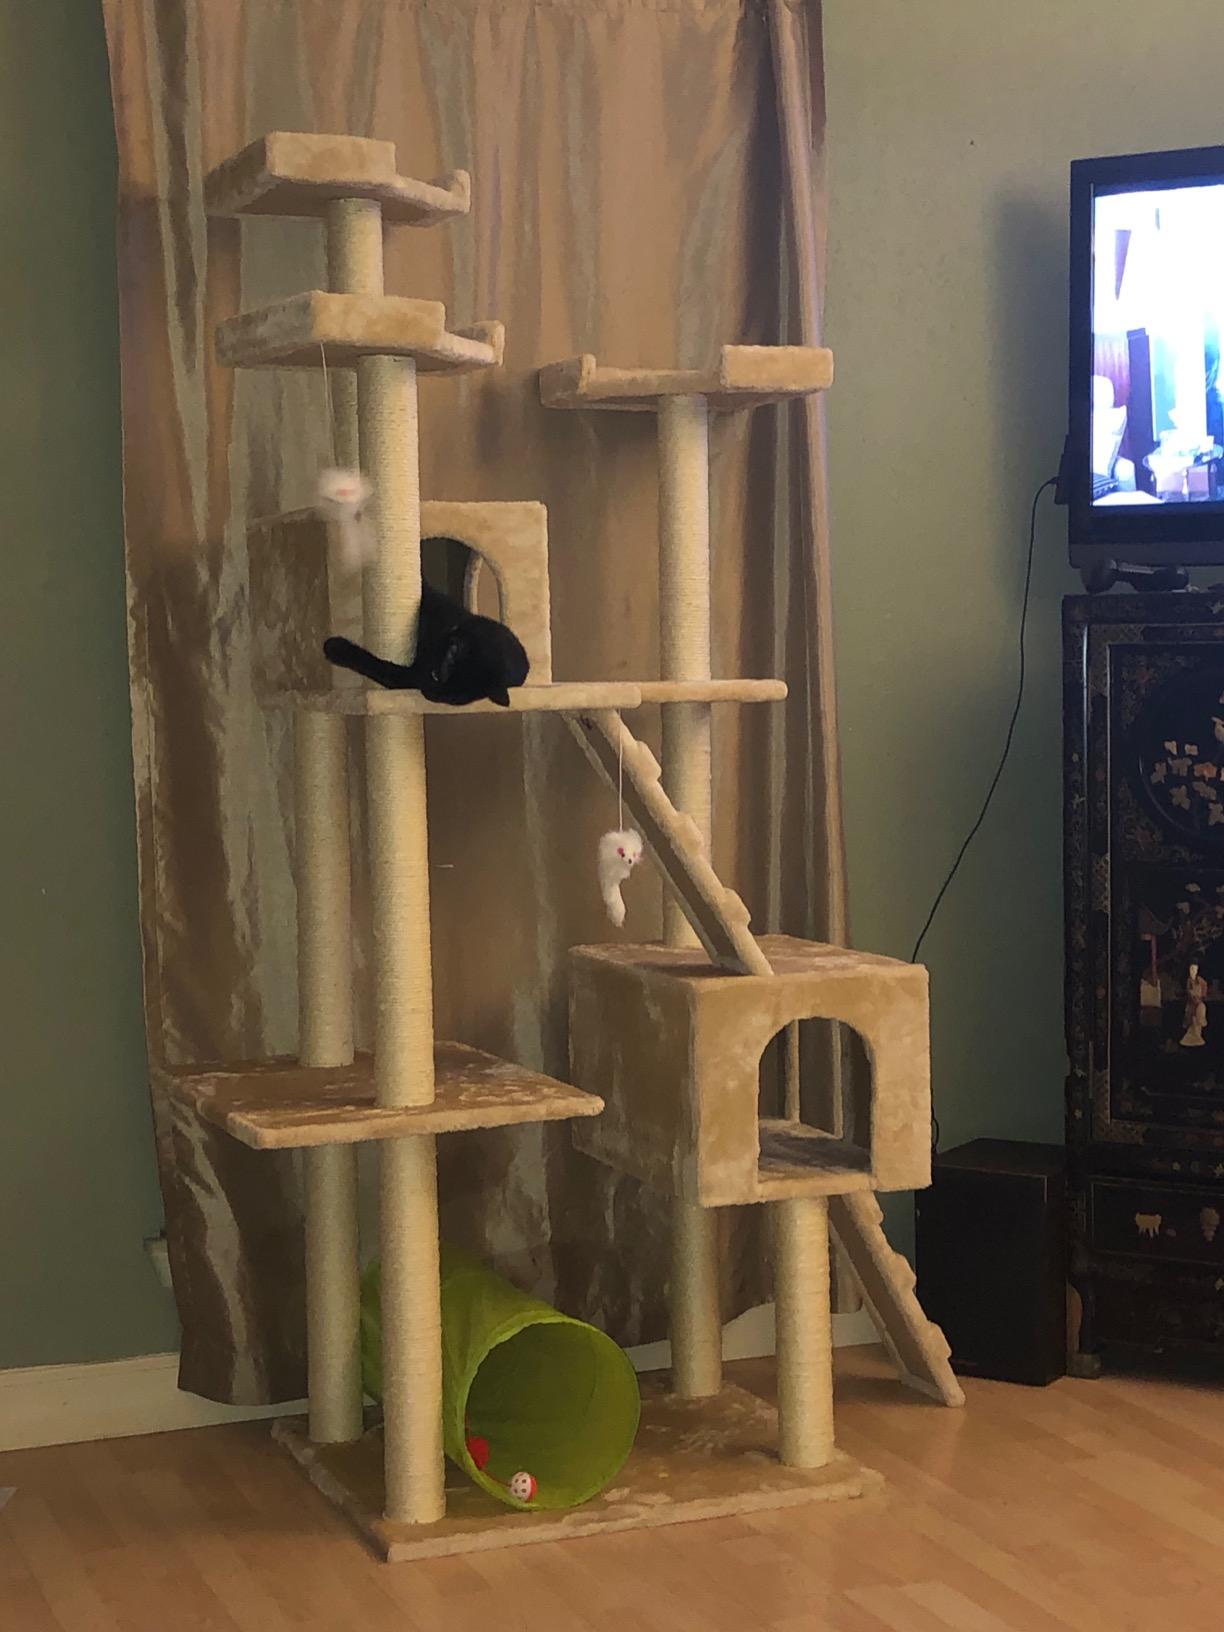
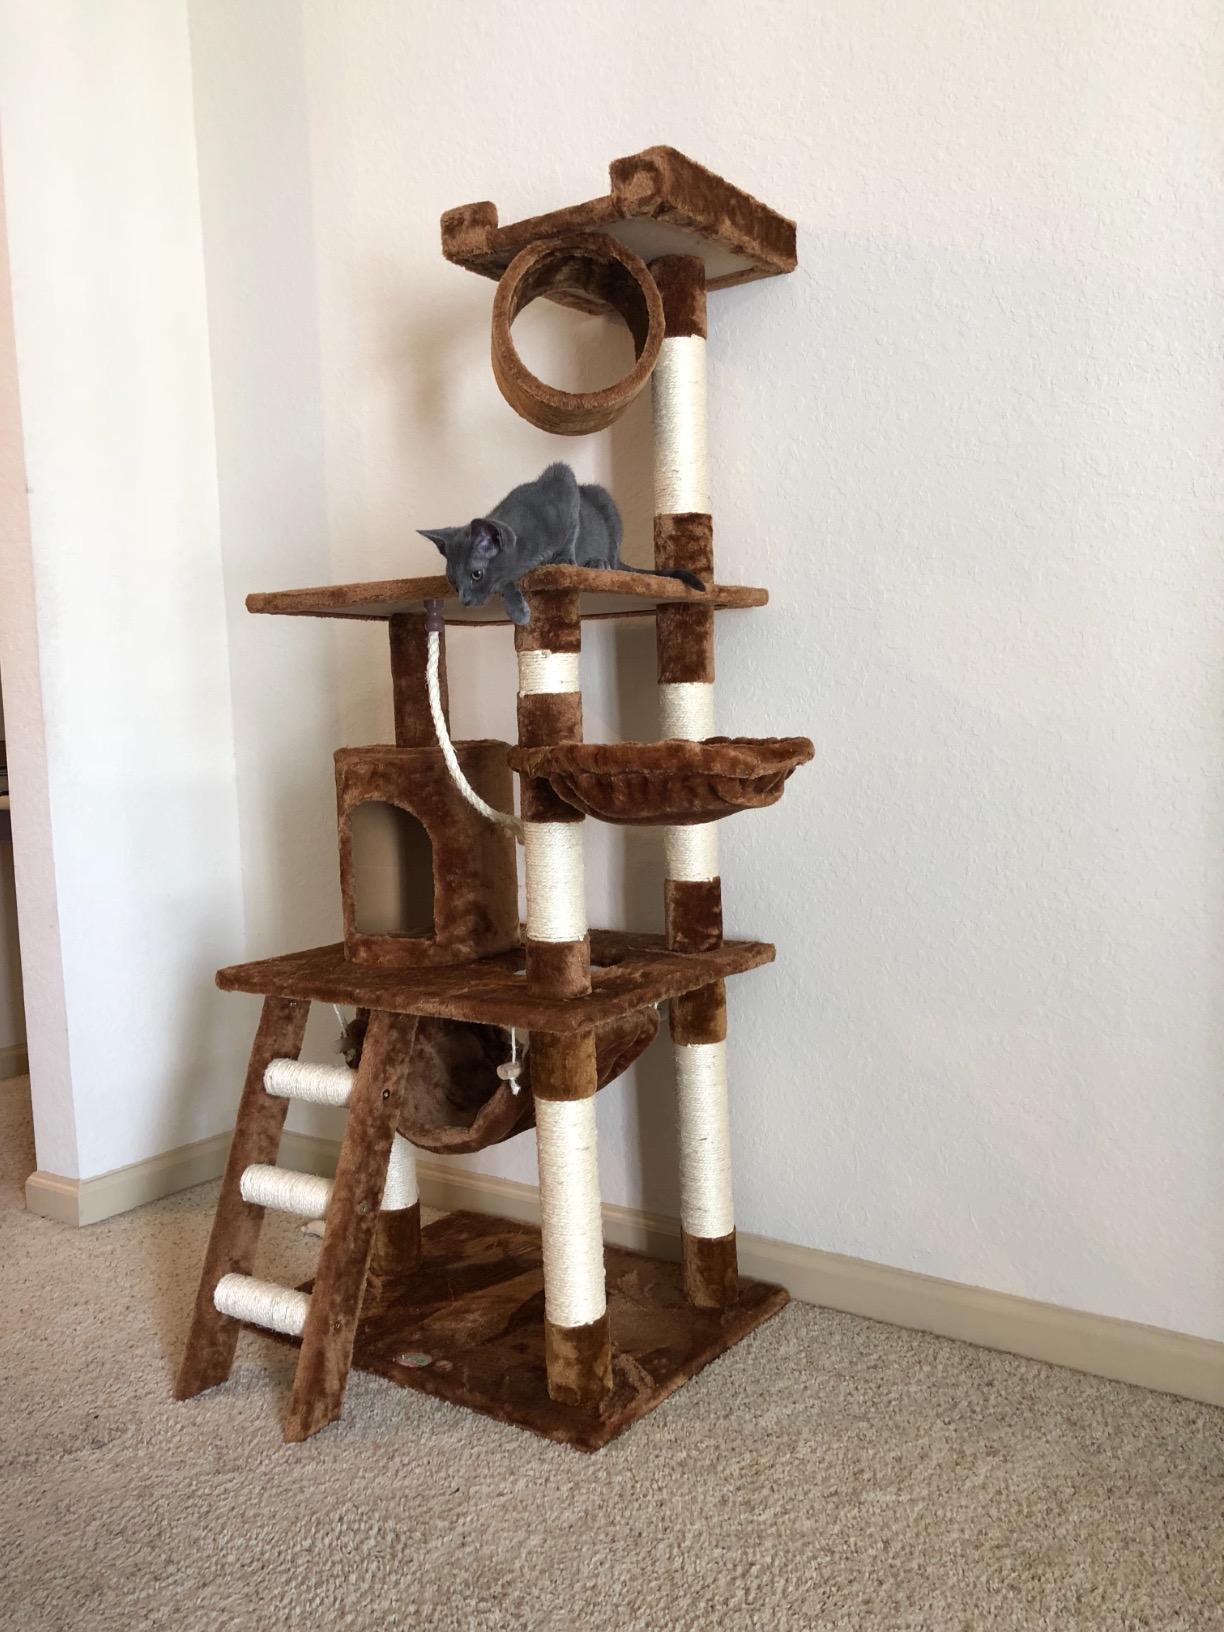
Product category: items_cat tree
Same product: no